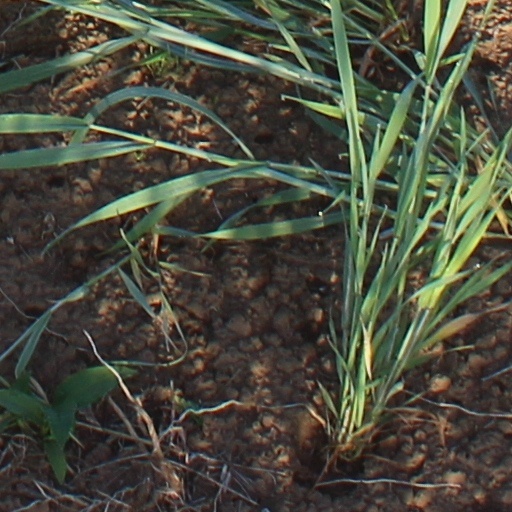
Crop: wheat